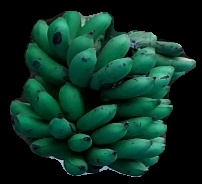
Variety: rasbale
Grade: grade3